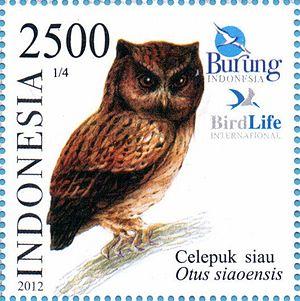
Le Petit-duc de Siau est une espèce d'oiseaux de la famille des Strigidae, autrefois considérée comme une sous-espèce du Petit-duc de Manado.